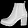
Label: Ankle boot